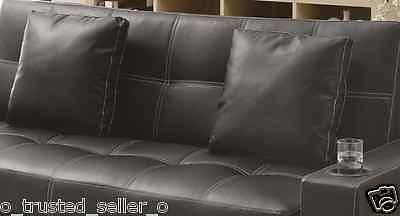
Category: sofa